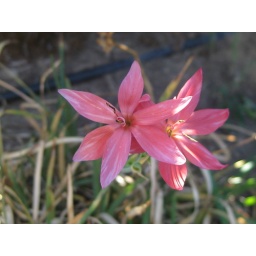
This is a pretty salmon pink colored flower in my garden.